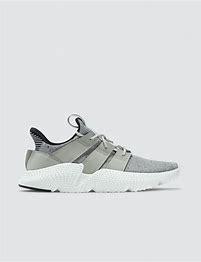
Brand: adidas
Model: originals Adidas Originals Prophere